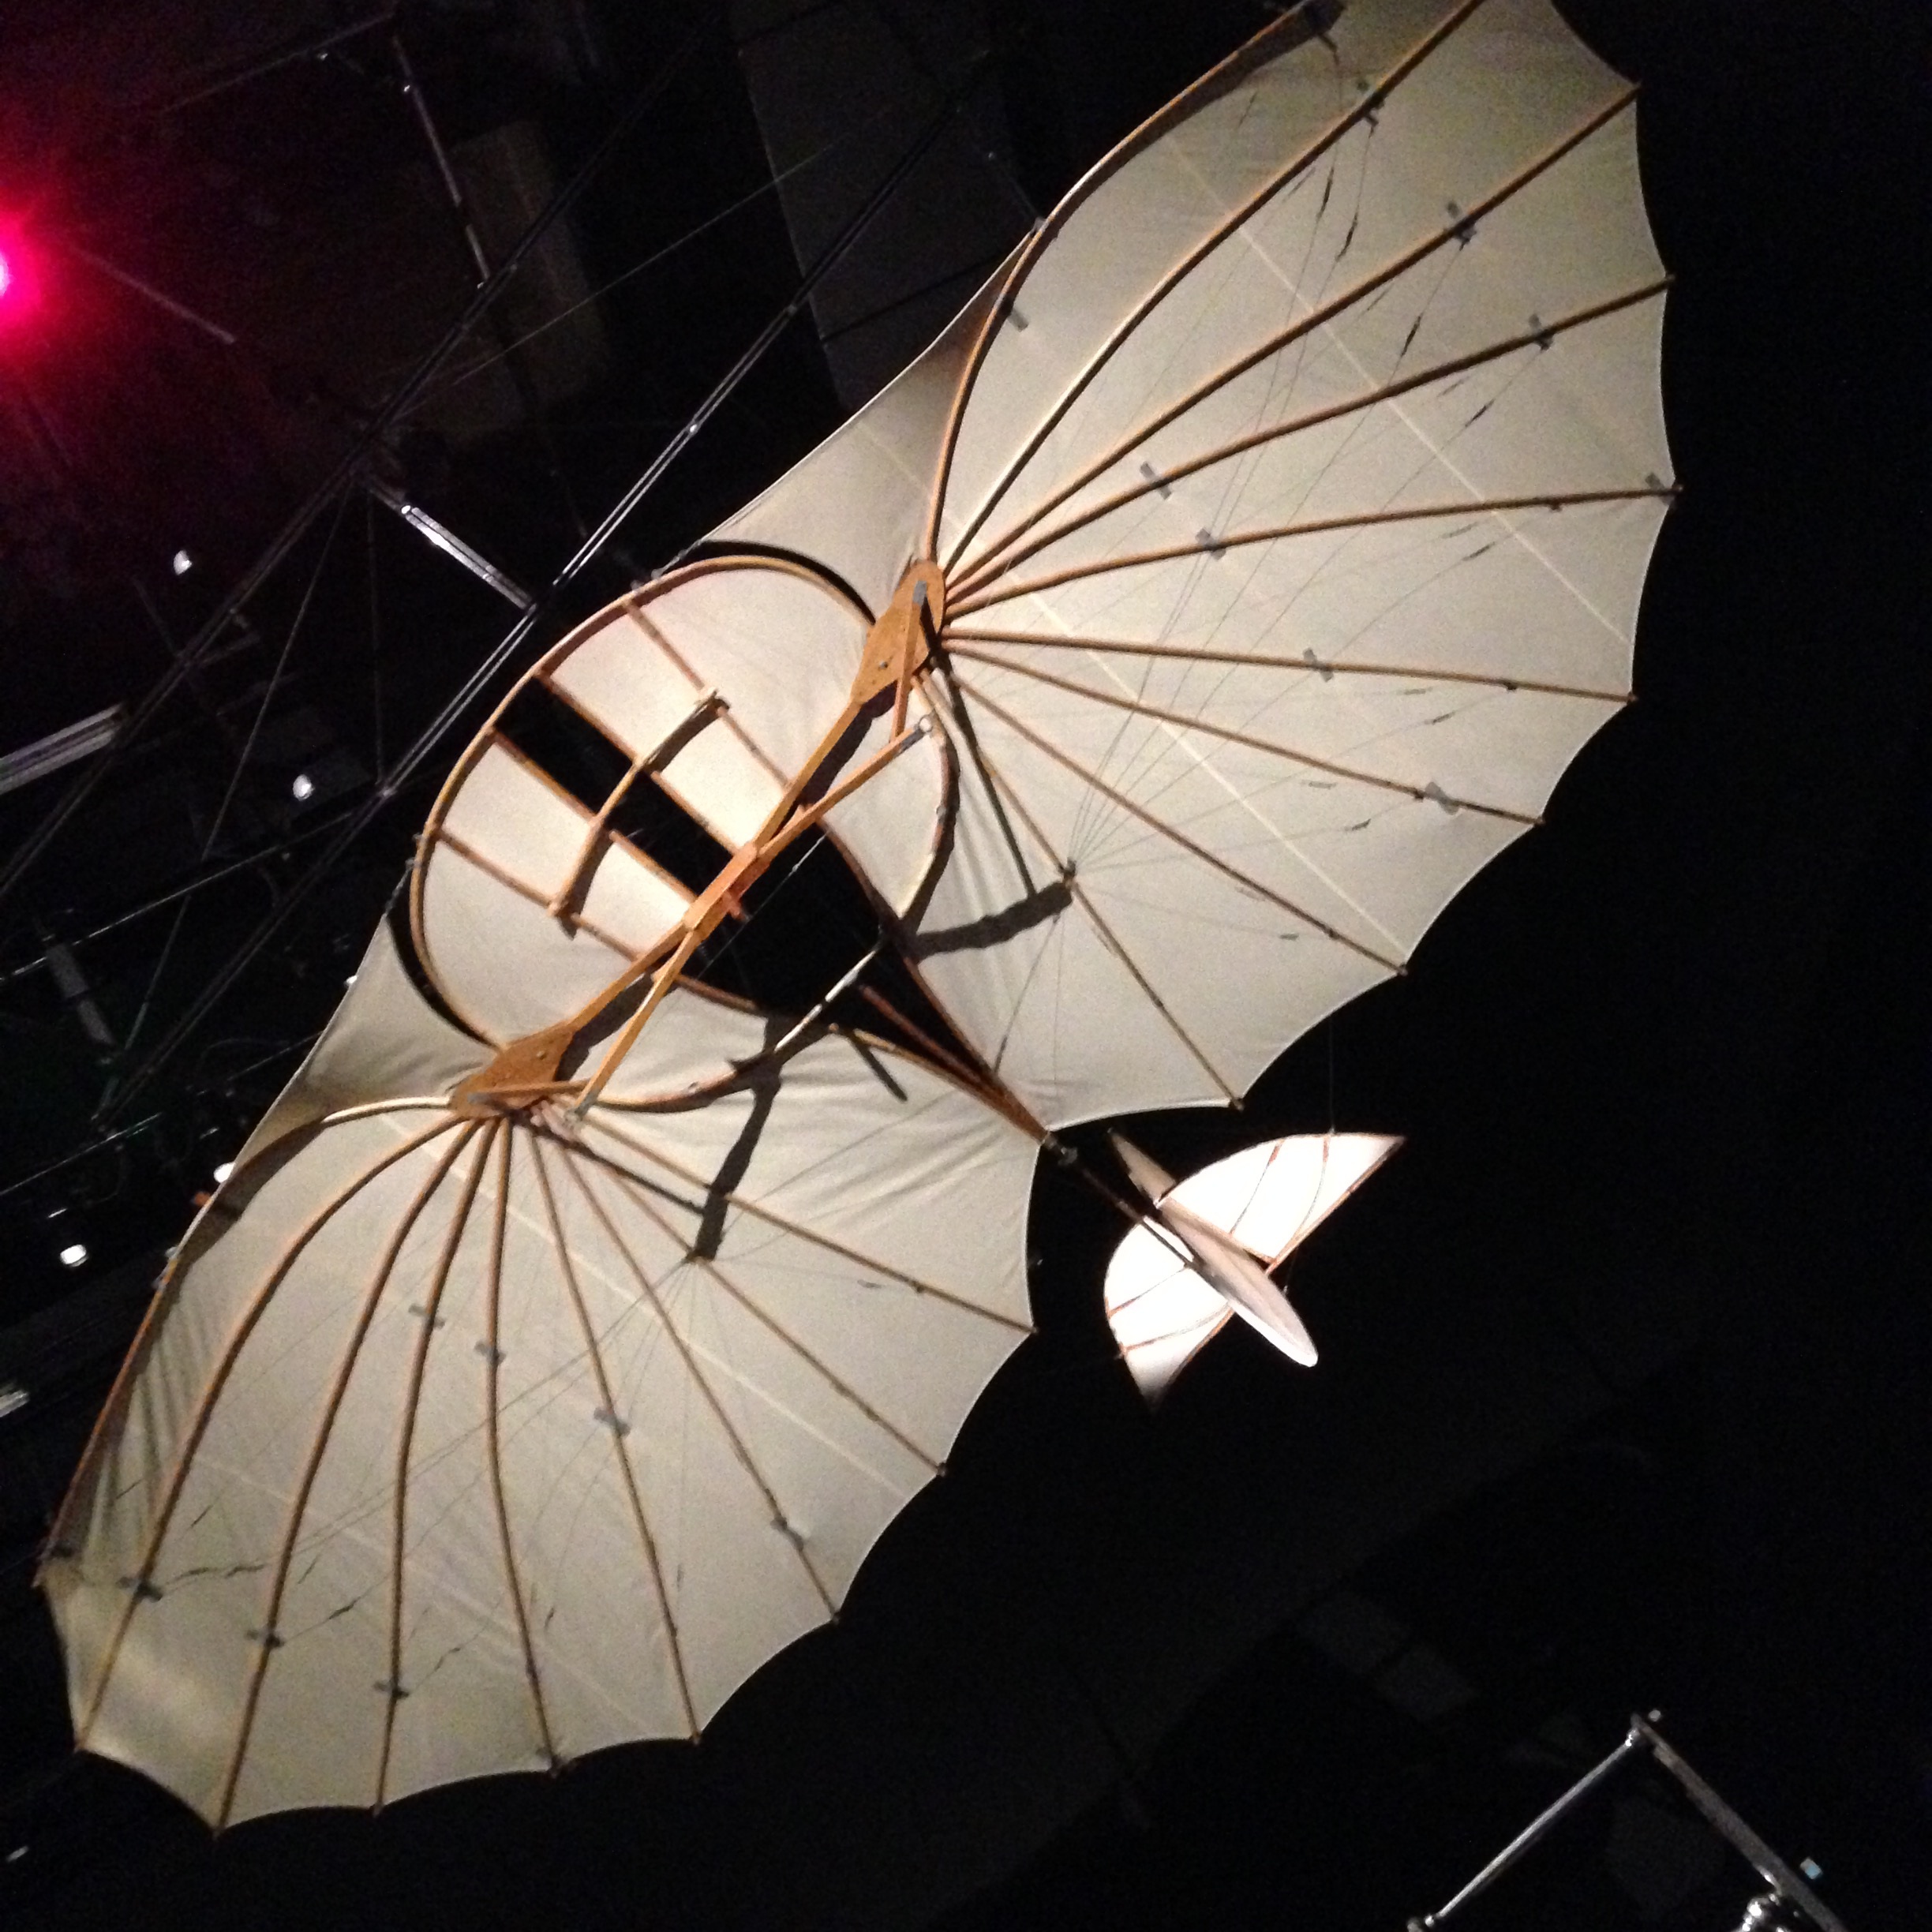
wing, light, sky, vintage, aircraft, museum, umbrella, circle, wings, symmetry, shape, fashion accessory